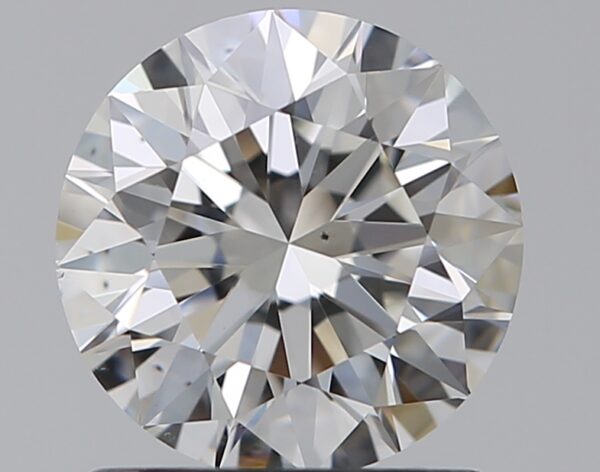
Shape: round
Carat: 1.01
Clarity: VS2
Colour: G
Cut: EX
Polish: EX
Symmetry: EX
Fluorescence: N
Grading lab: GIA
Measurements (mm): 6.37 x 6.42 x 4.01